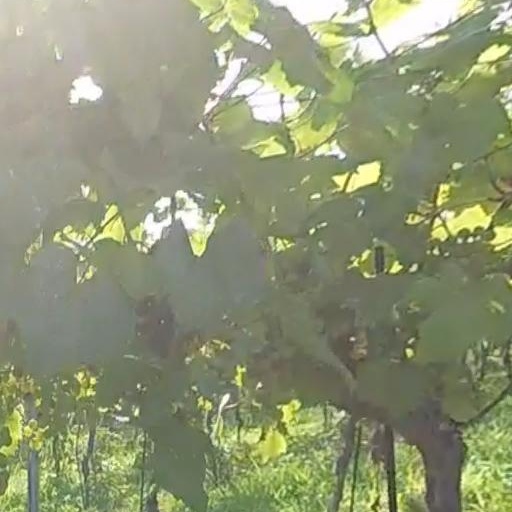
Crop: grape